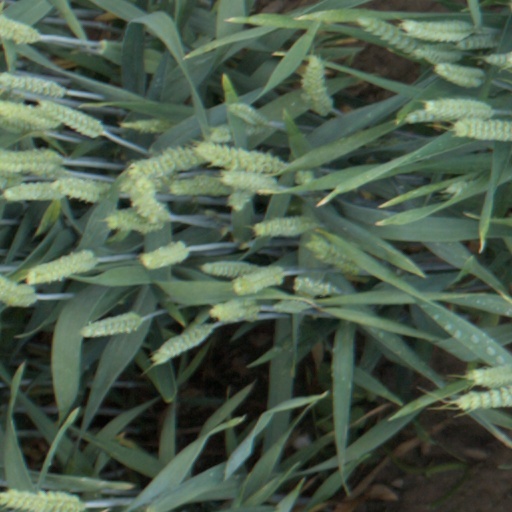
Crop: wheat